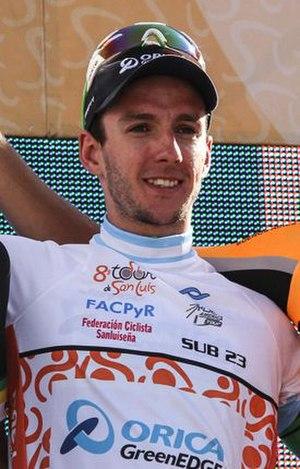
La saison 2014 de l'équipe cycliste Orica-GreenEDGE est la troisième de cette équipe.